Racketeers in Exile

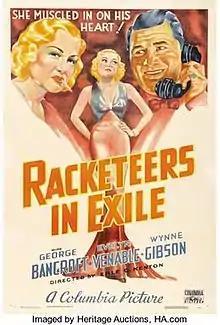

Racketeers in Exile is a 1937 American crime film directed by Erle C. Kenton and starring George Bancroft, Evelyn Venable and Wynne Gibson.